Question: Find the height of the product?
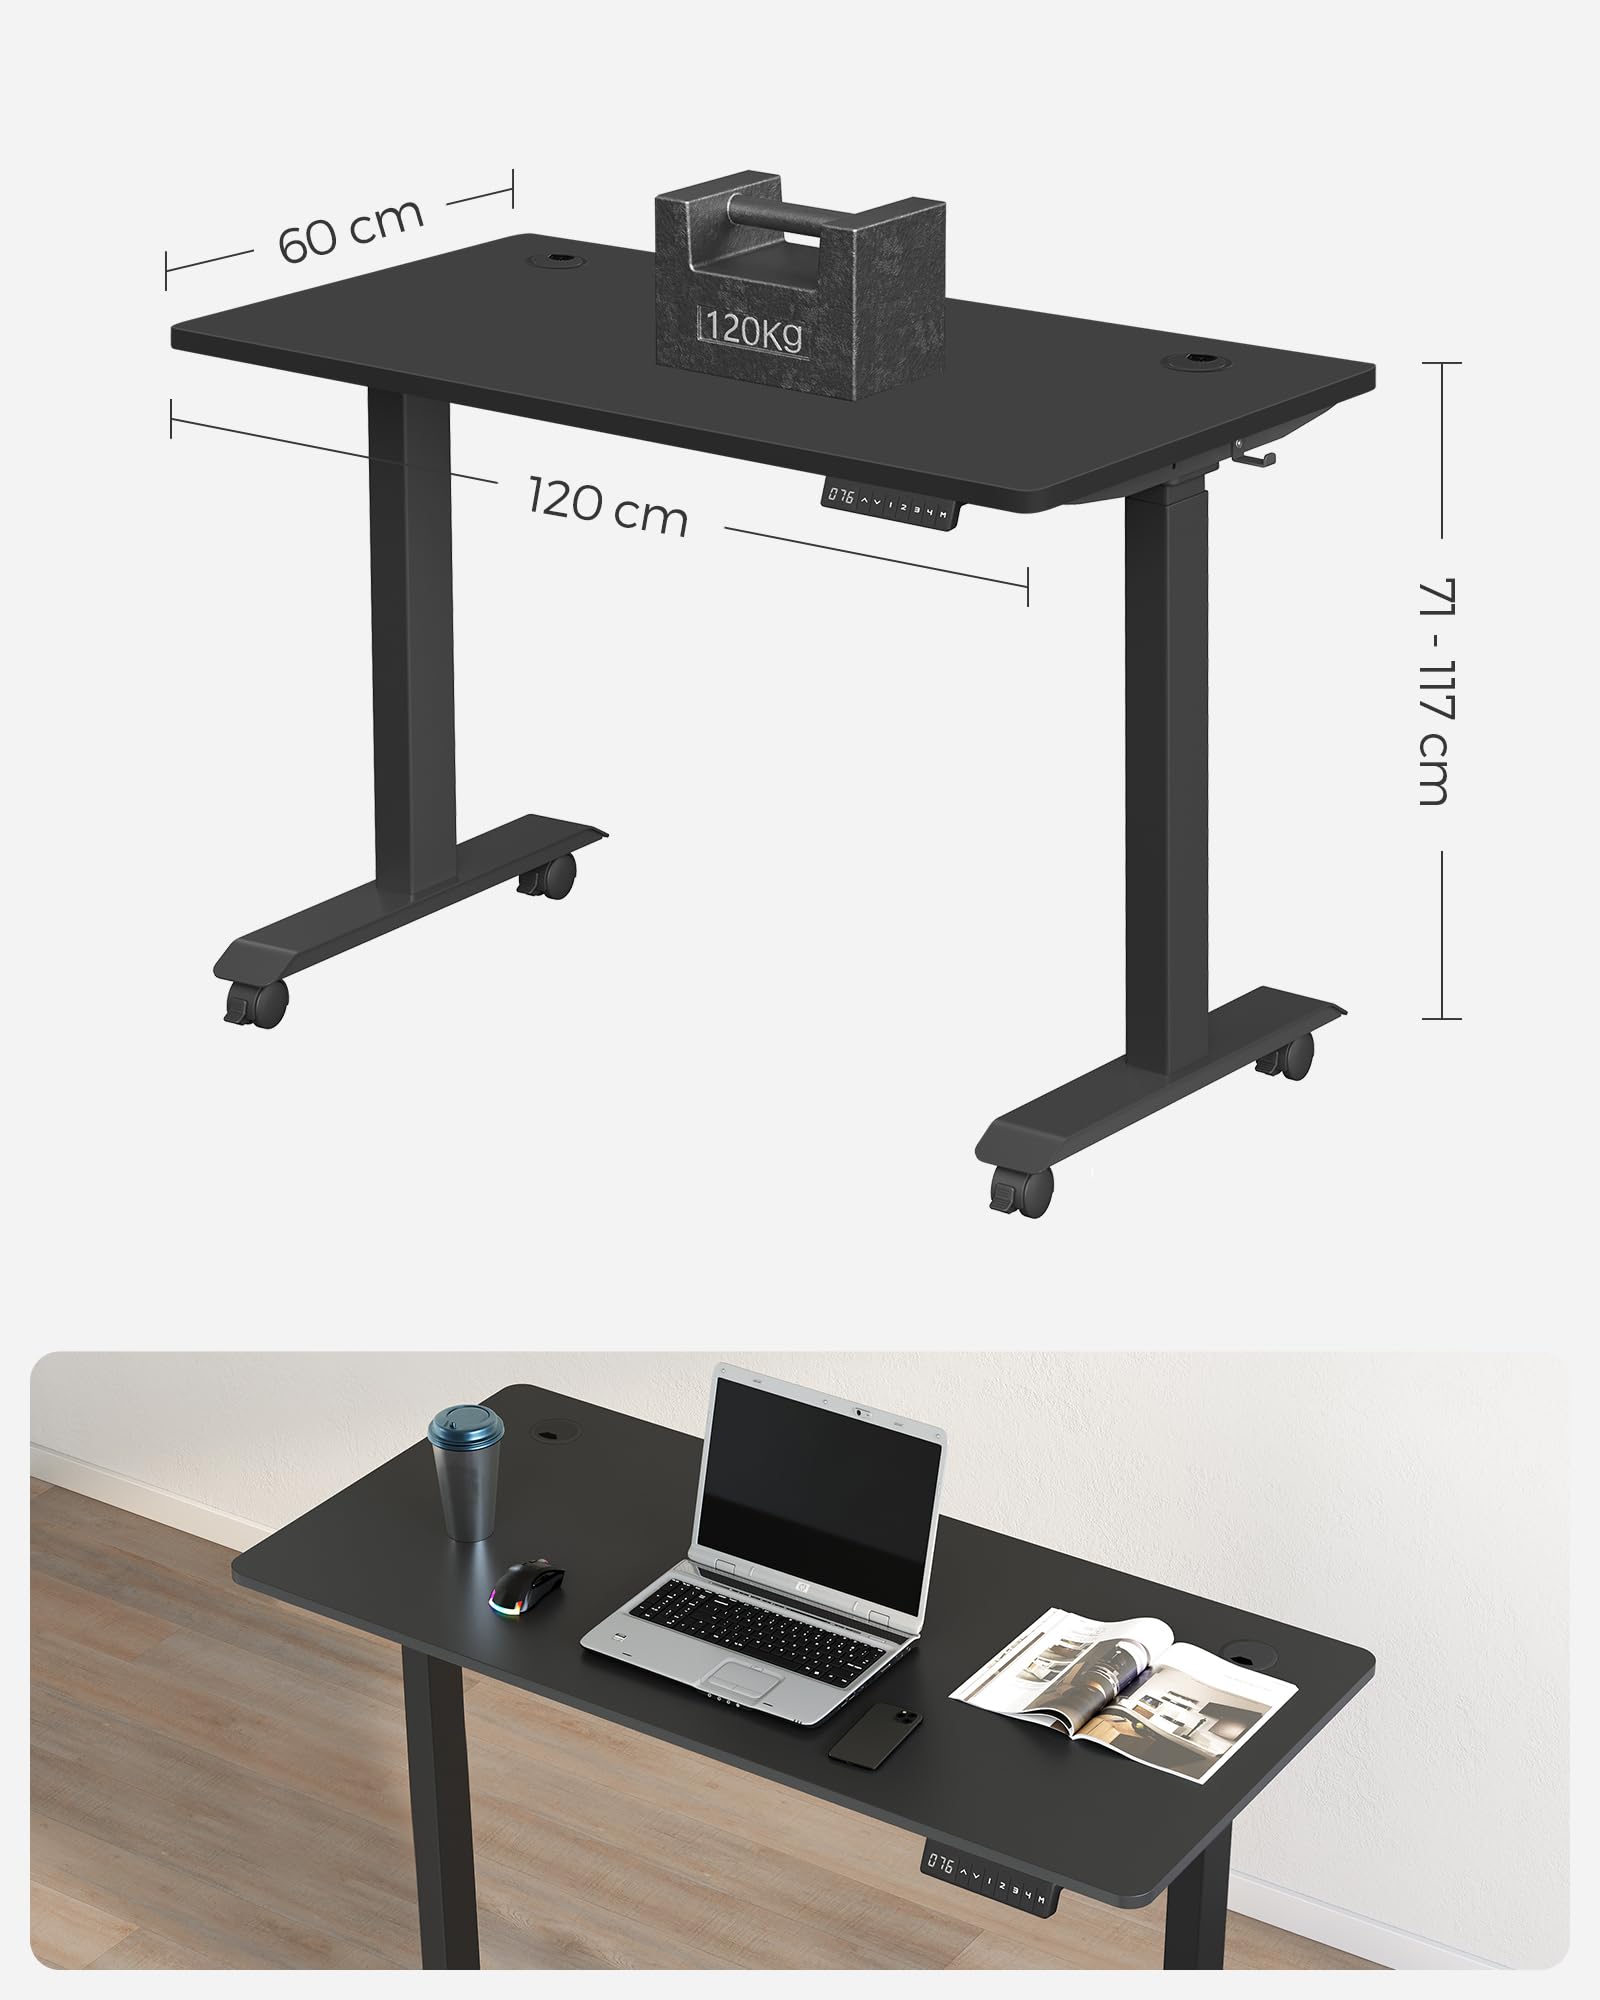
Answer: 71.0 centimetre